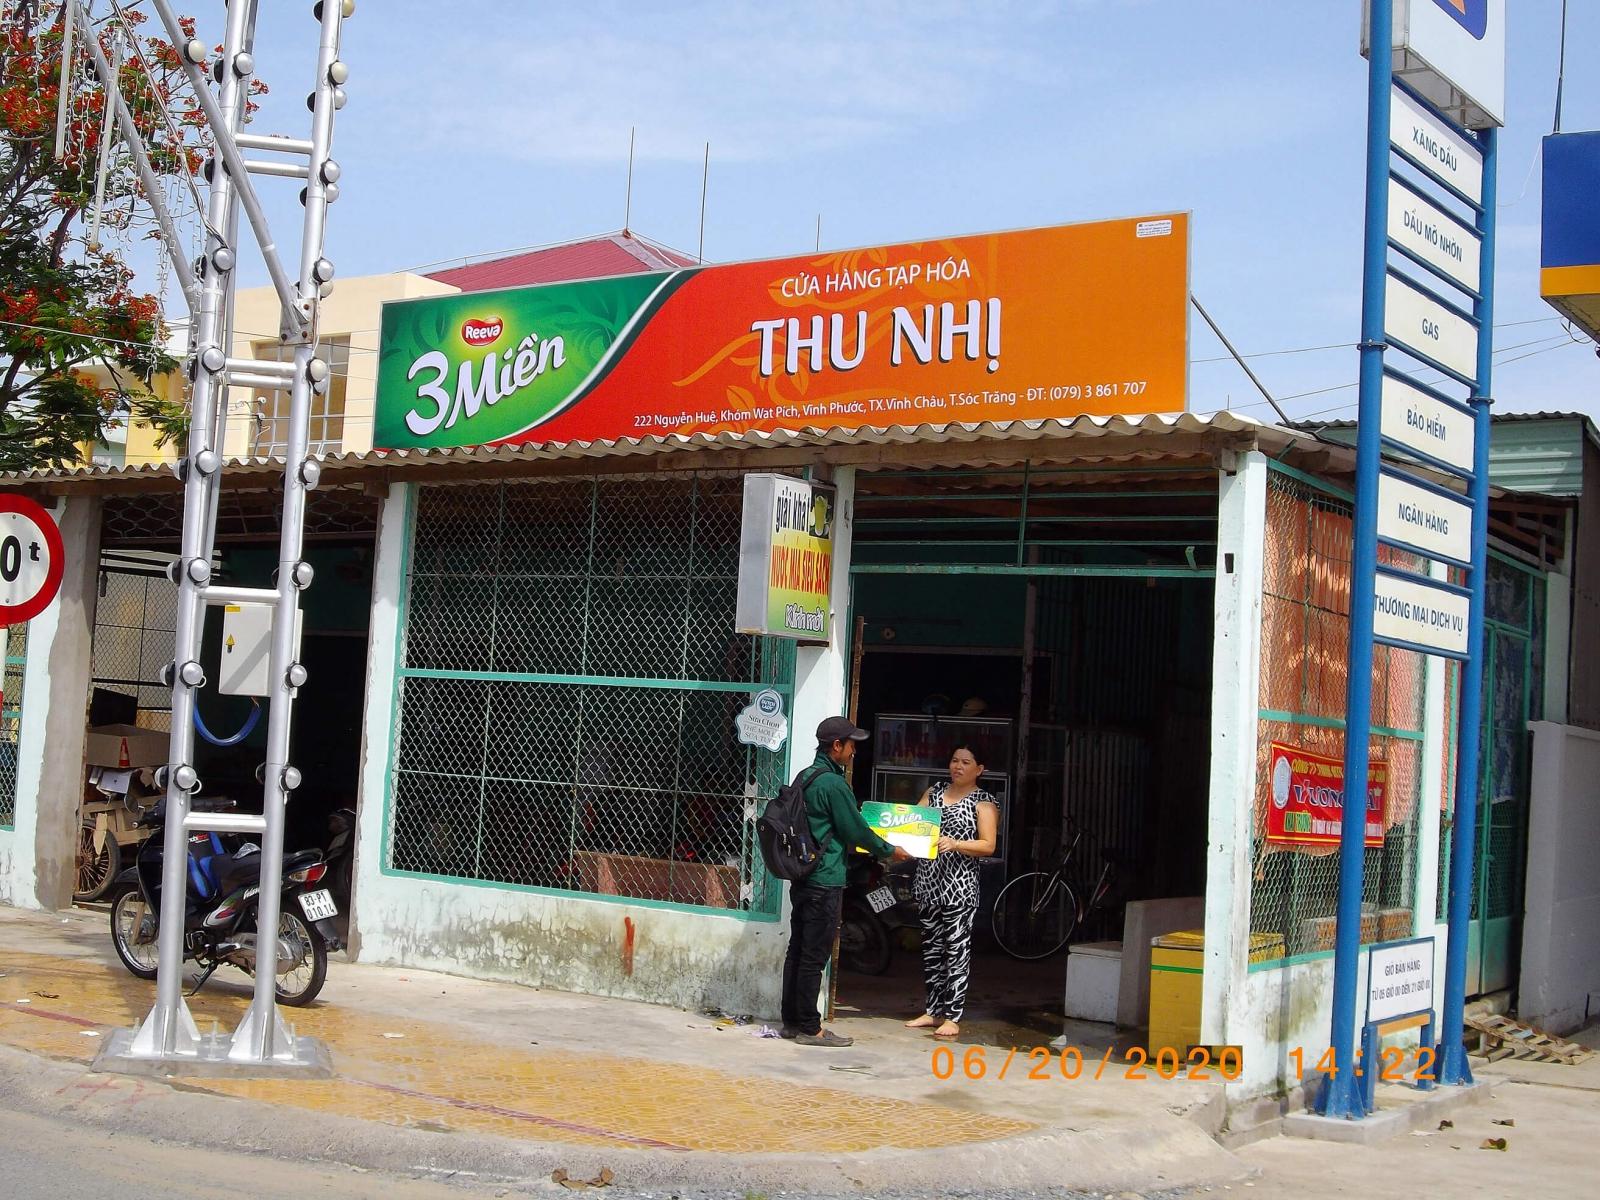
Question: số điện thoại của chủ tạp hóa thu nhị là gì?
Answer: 0793861707